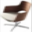
Label: chair